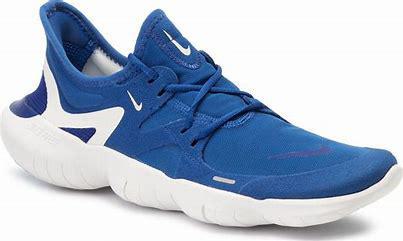
Brand: Nike
Model: Free RN 5